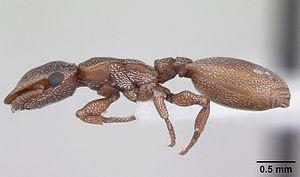
Cephalotes incertus, est une espèce de fourmis arboricoles du genre Cephalotes.